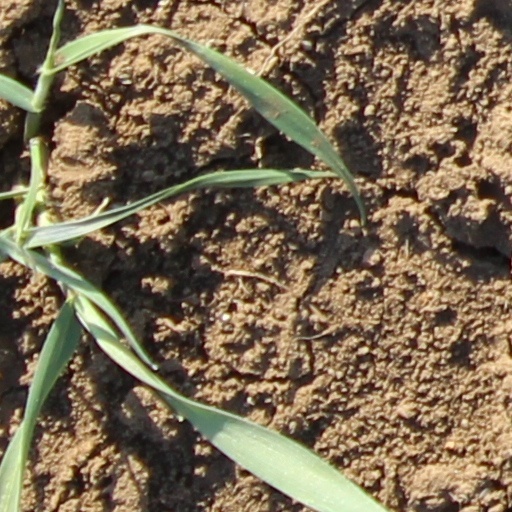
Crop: wheat